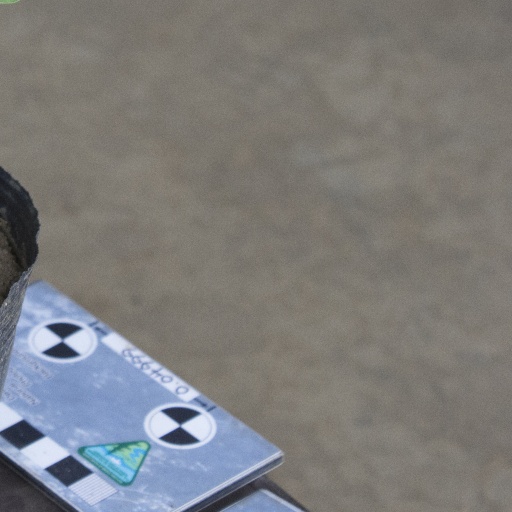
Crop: soybean